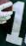
Number: 1